Wakasa Line

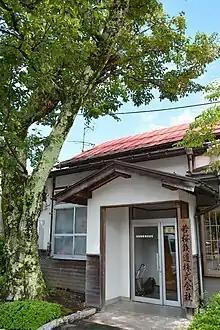
Wakasa Railway head office

The line is operated by Wakasa Railway Co., Ltd. Although the company originally owned the railway line, on April 1, 2009, the ownership was transferred to the municipalities (towns) where the line exists and the company became a pure operator of the railway as a Category 2 Railway Operator. The town of Yazu owns 16.5 km of track and the town of Wakasa owns 2.7 km of track as Category 3 Railway Operators.